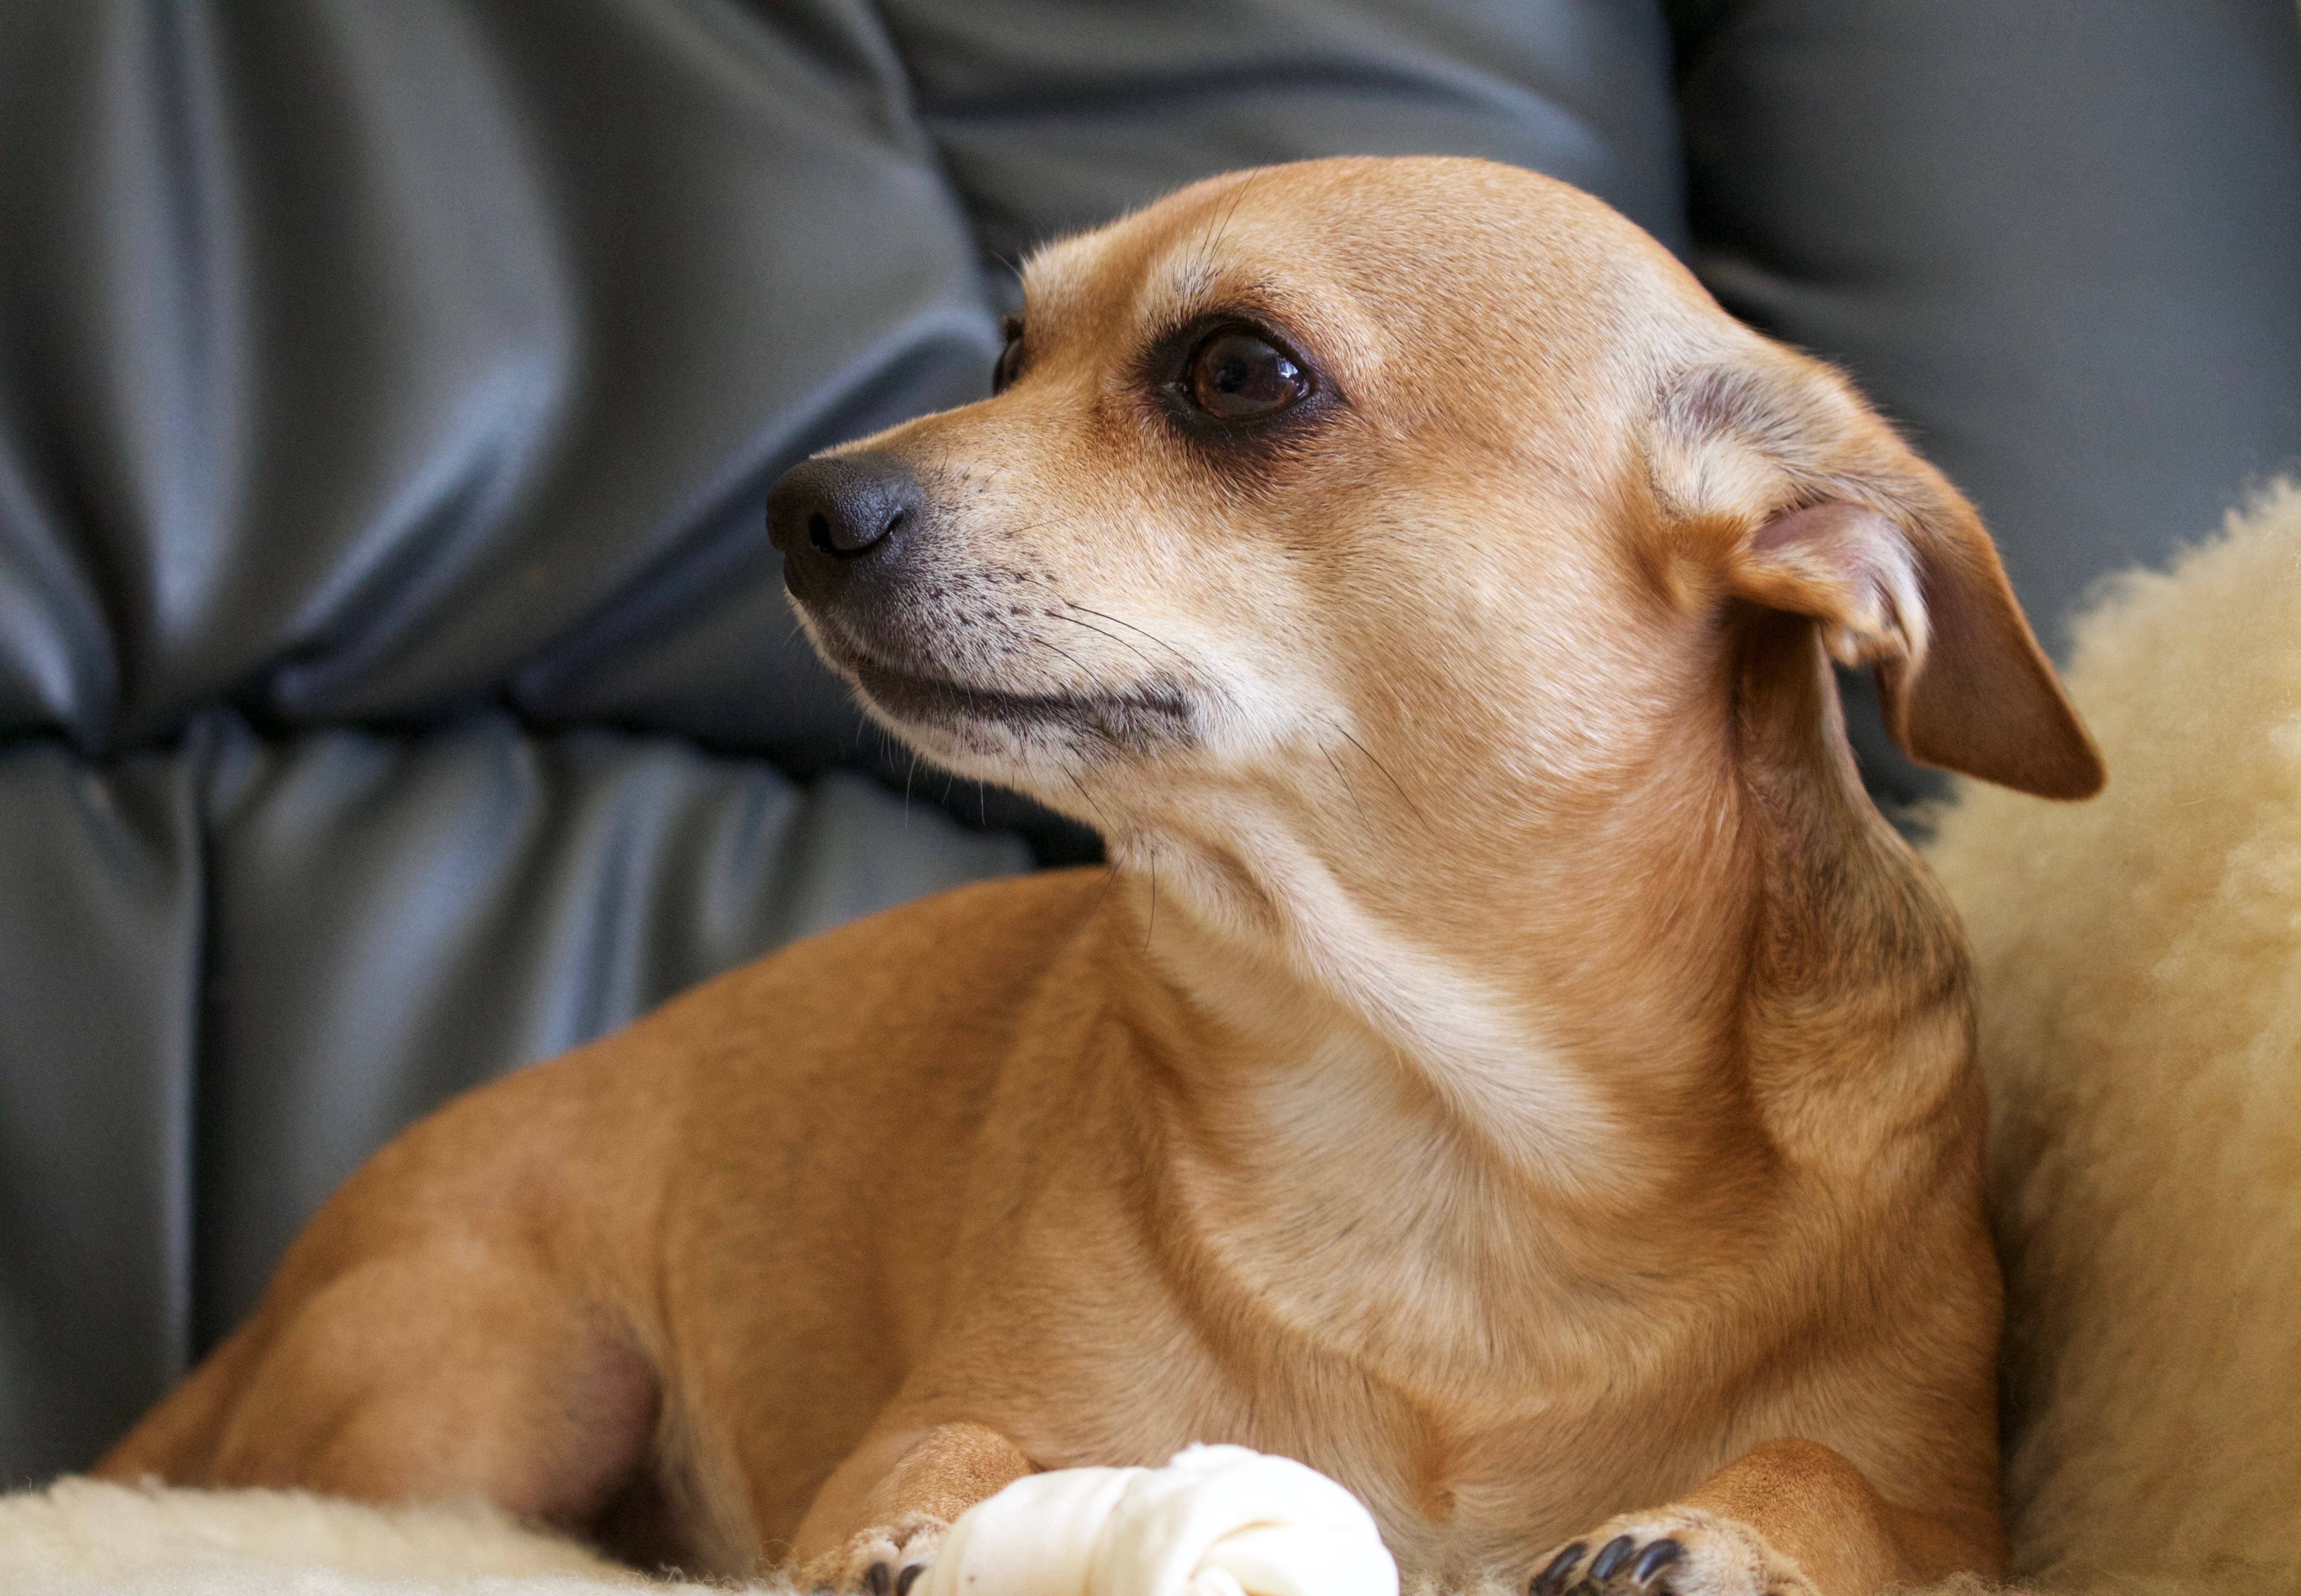
sweet, puppy, dog, mammal, couch, nose, snout, hybrid, head, vertebrate, chihuahua, dog breed, pragler rattler, dog like mammal, dog crossbreeds